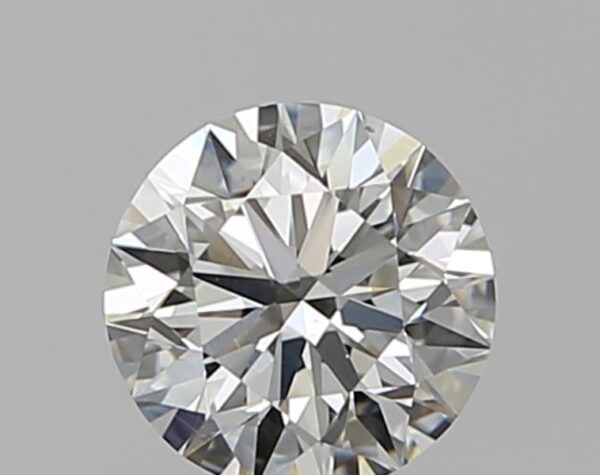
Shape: round
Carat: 0.56
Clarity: VS2
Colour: I
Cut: EX
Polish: EX
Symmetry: EX
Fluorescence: N
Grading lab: GIA
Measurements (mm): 5.23 x 5.27 x 3.27